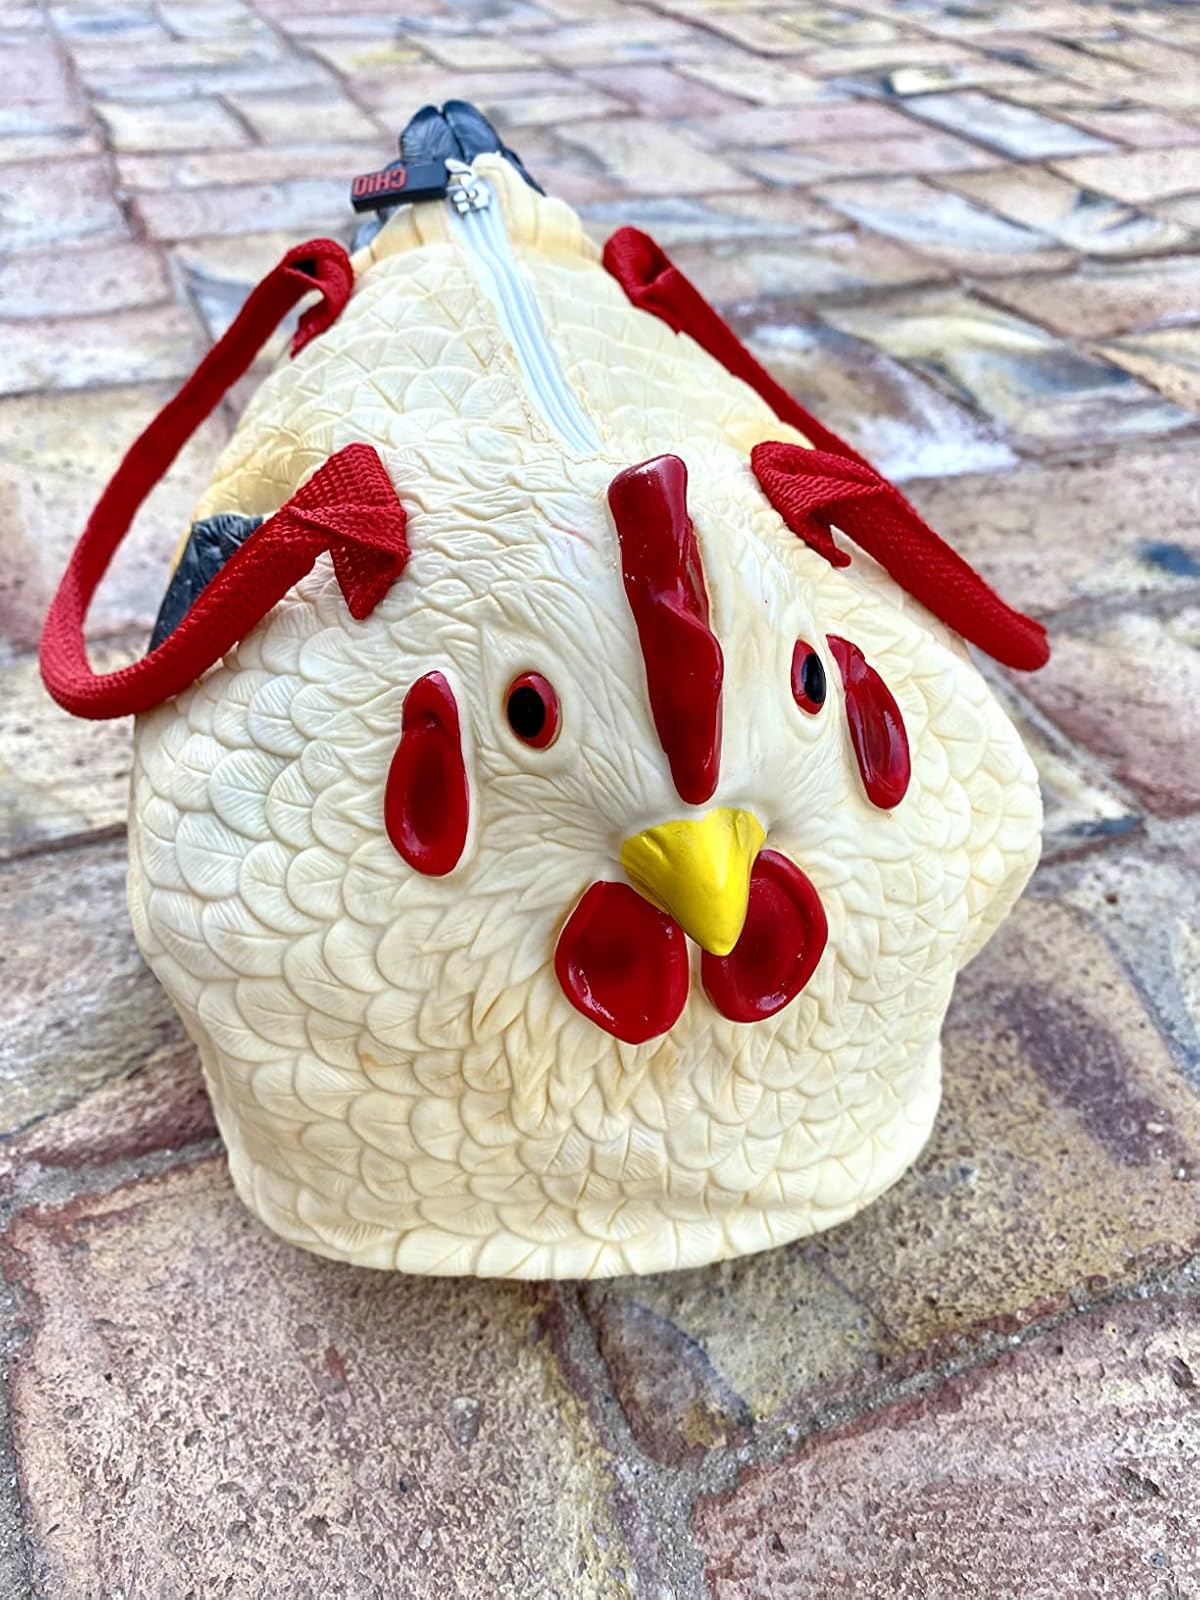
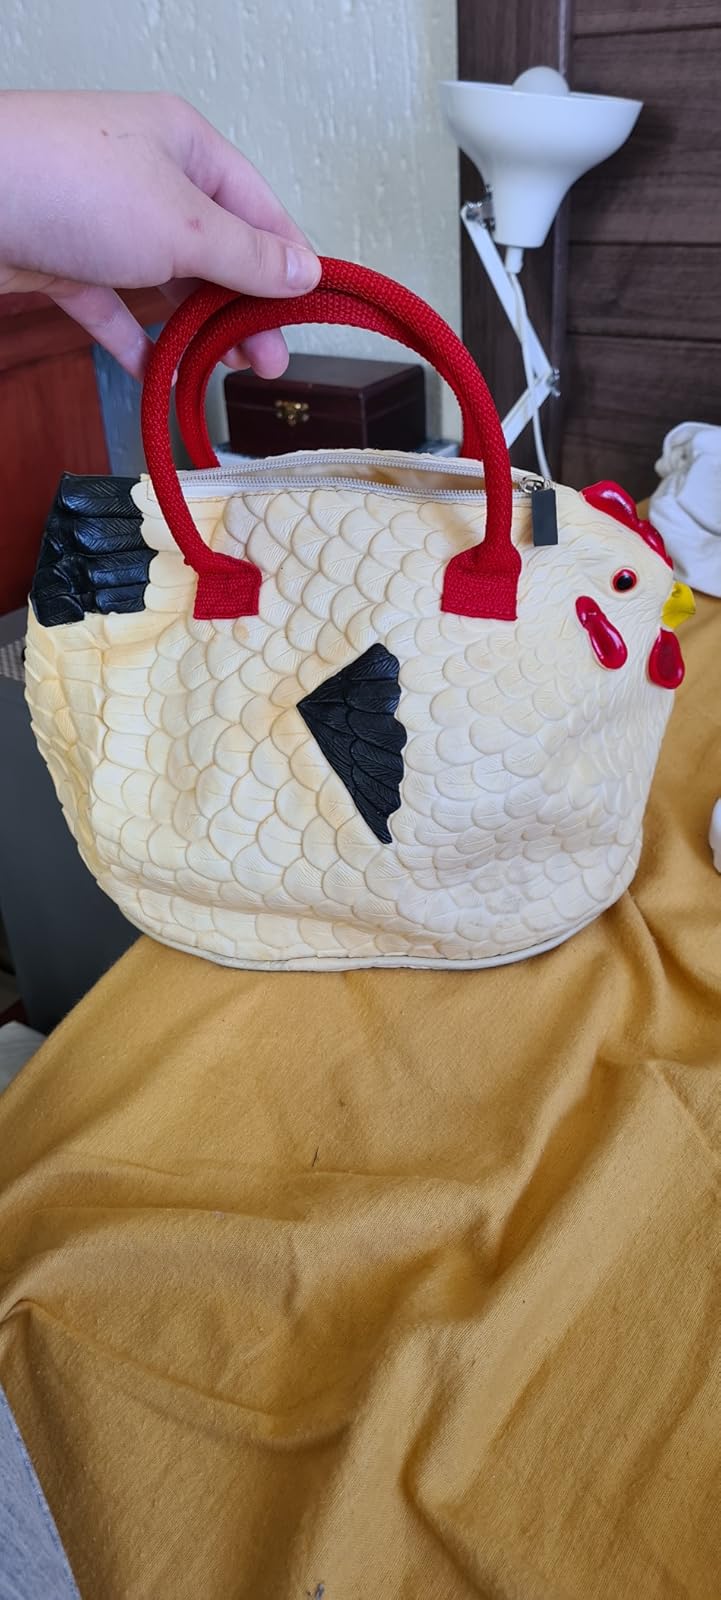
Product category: accessories_handbag
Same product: yes